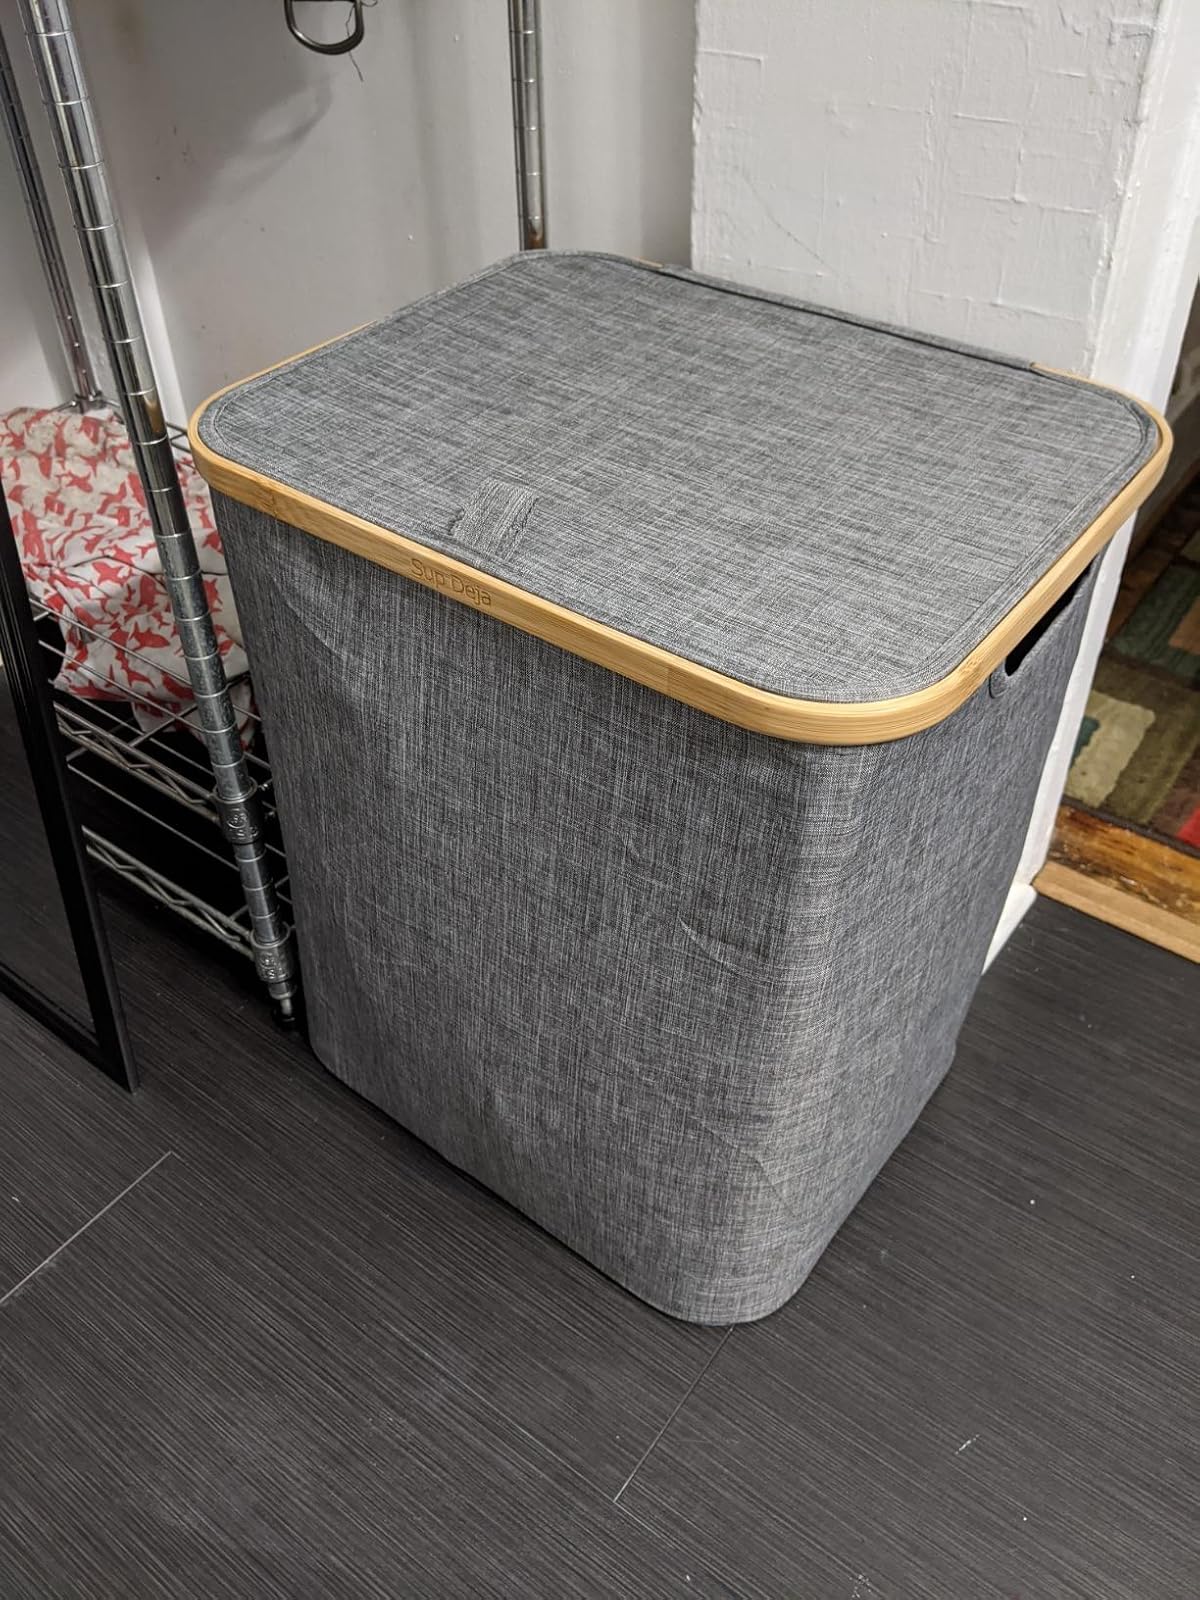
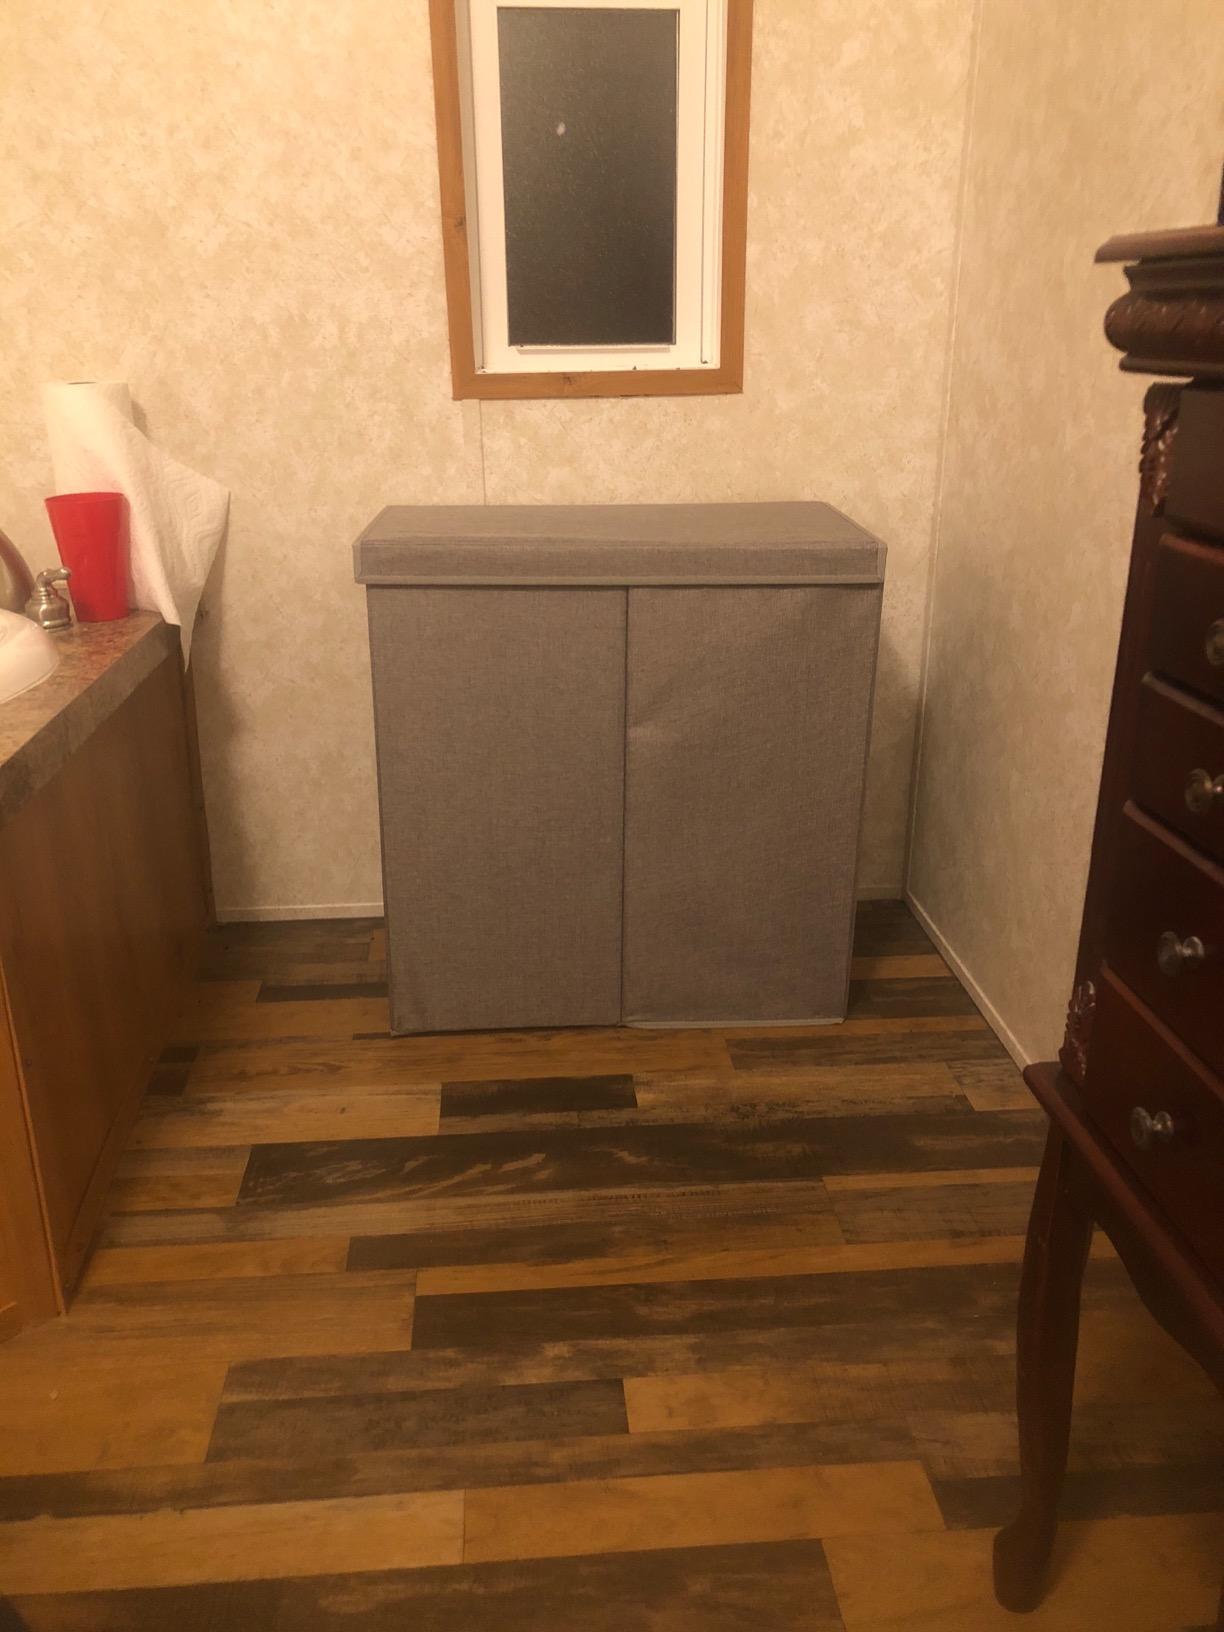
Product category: items_hamper
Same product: no